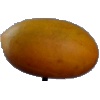
Label: Cucumber Ripe 2